5-fungo no Sekai

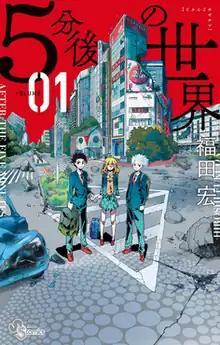
First volume cover

is a Japanese manga series written and illustrated by . It was serialized in Shogakukan's manga magazine "Weekly Shōnen Sunday" from April 2018 to September 2019, with its chapters collected in seven volumes.